Orbiting Geophysical Observatory

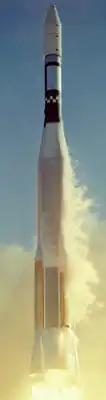
Atlas-SLV3A Agena-D launching OGO 5

OGO 1 (OGO-A) was successfully launched from Cape Canaveral Air Force Station on September 5, 1964 and placed in an initial orbit of 281 × 149,385 km with an inclination of 31.2°. The purpose of the OGO 1 spacecraft, the first of a series of six Orbiting Geophysical Observatories, was to conduct diversified geophysical experiments to obtain a better understanding of the Earth as a planet and to develop and operate a standardized observatory-type satellite. OGO 1 consisted of a main body that was parallelepipedal in form, two solar panels, each with a solar-oriented experiment package (SOEP), two orbital plane experiment packages (OPEP) and six appendages EP-1 through EP-6 supporting the boom experiment packages. One face of the main body was designed to point toward the Earth (+Z axis), and the line connecting the two solar panels (X axis) was intended to be perpendicular to the Earth-Sun-spacecraft plane. The solar panels were able to rotate about the X axis. The OPEPs were mounted on and could rotate about an axis which was parallel to the Z axis and attached to the main body.